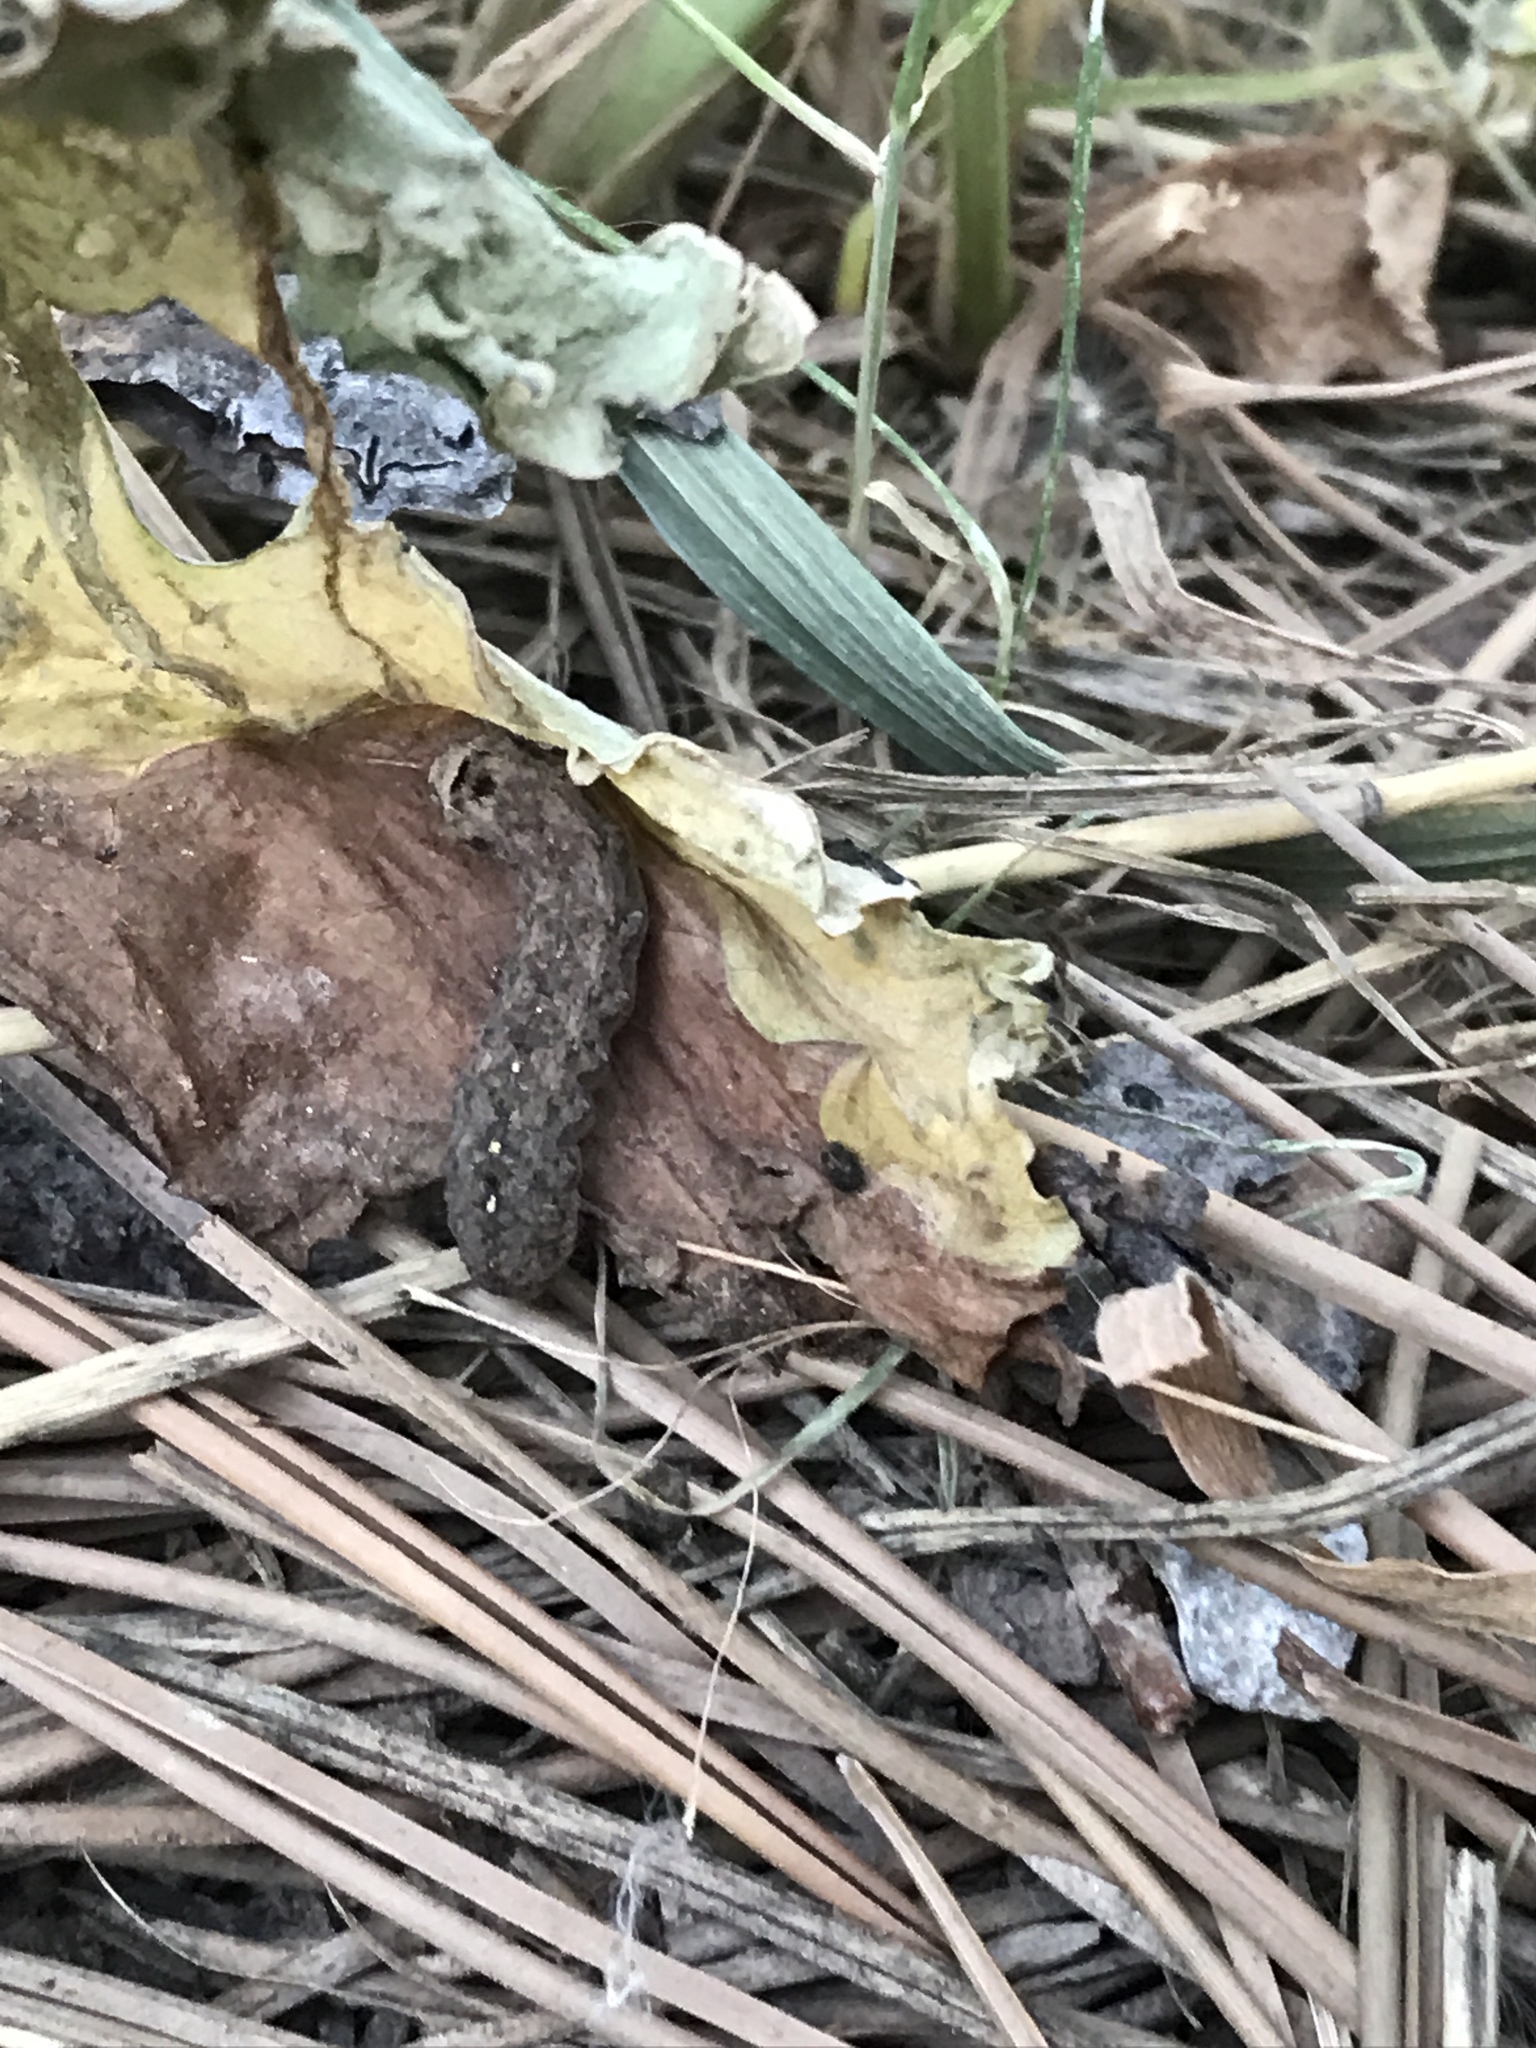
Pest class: cutworms